Special Relationship

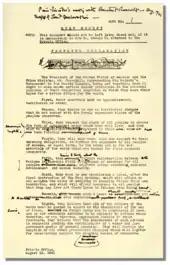
Churchill's edited copy of the final draft of the Atlantic Charter

A cornerstone of the Special Relationship is the collecting and sharing of intelligence, which originated during the Second World War with the sharing of code-breaking knowledge and led to the 1943 BRUSA Agreement, which was signed at Bletchley Park. After the war, the common goal of monitoring and countering the threat of communism prompted the UK-USA Security Agreement of 1948. This agreement brought together the SIGINT organizations of the US, the UK, Canada, Australia, and New Zealand and is still in place today (Five Eyes). The head of the Central Intelligence Agency station in London attends each weekly meeting of the British Joint Intelligence Committee.